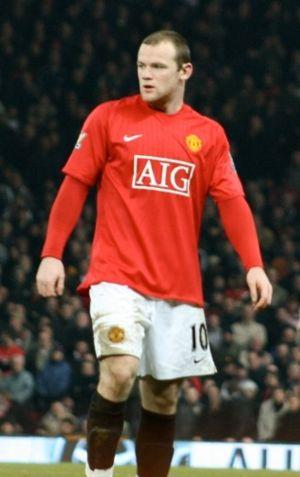
Wayne Rooney, né le 24 octobre 1985 à Liverpool, est un footballeur international anglais qui évolue au poste d'attaquant à Derby County.